Legibility Group

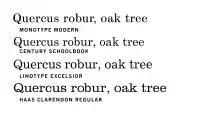
A "modern" or Didone font of the nineteenth century with three derivatives. At the bottom, Haas Clarendon shows reduced contrast and a wide, display-oriented structure. The text faces Century Schoolbook and especially Linotype Excelsior, a variant on Linotype Ionic, have text-oriented structures with narrower letterforms and smaller serifs than the Clarendon, but they show reduced contrast and more open letterforms to increase legibility compared to the Modern, particularly visible on Excelsior's "e", "c" and "a".

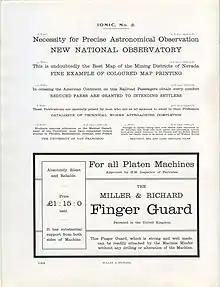
Miller and Richard's Ionic No. 2 typeface of the nineteenth century.

The Legibility Group faces resemble the "modern" or Didone faces of the nineteenth century, with ball terminals, a curled leg on the "R" and a looped "Q". However, stroke contrast is limited and the apertures are held wide open to clearly differentiate letters.